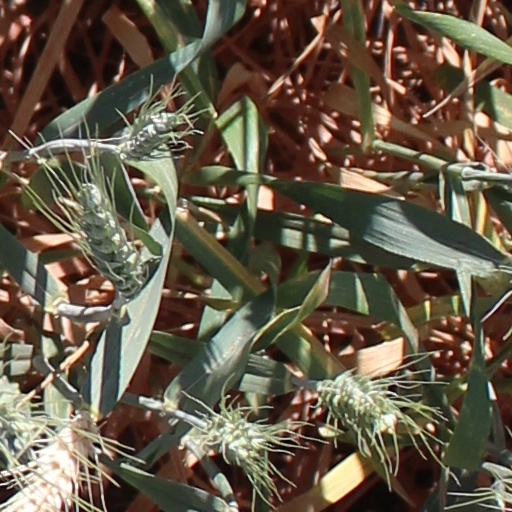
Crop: wheat